Susan Cervantes

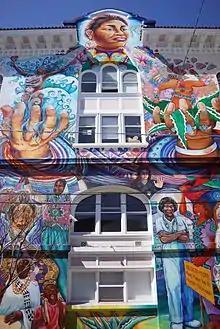
Mural on The Women's Building

Susan Kelk Cervantes (née Susan Elizabeth Kelk; born 1944) is an American artist. She is a leading member of the San Francisco mural movement and the co-founder and executive director of the community-based non-profit, Precita Eyes Muralists.